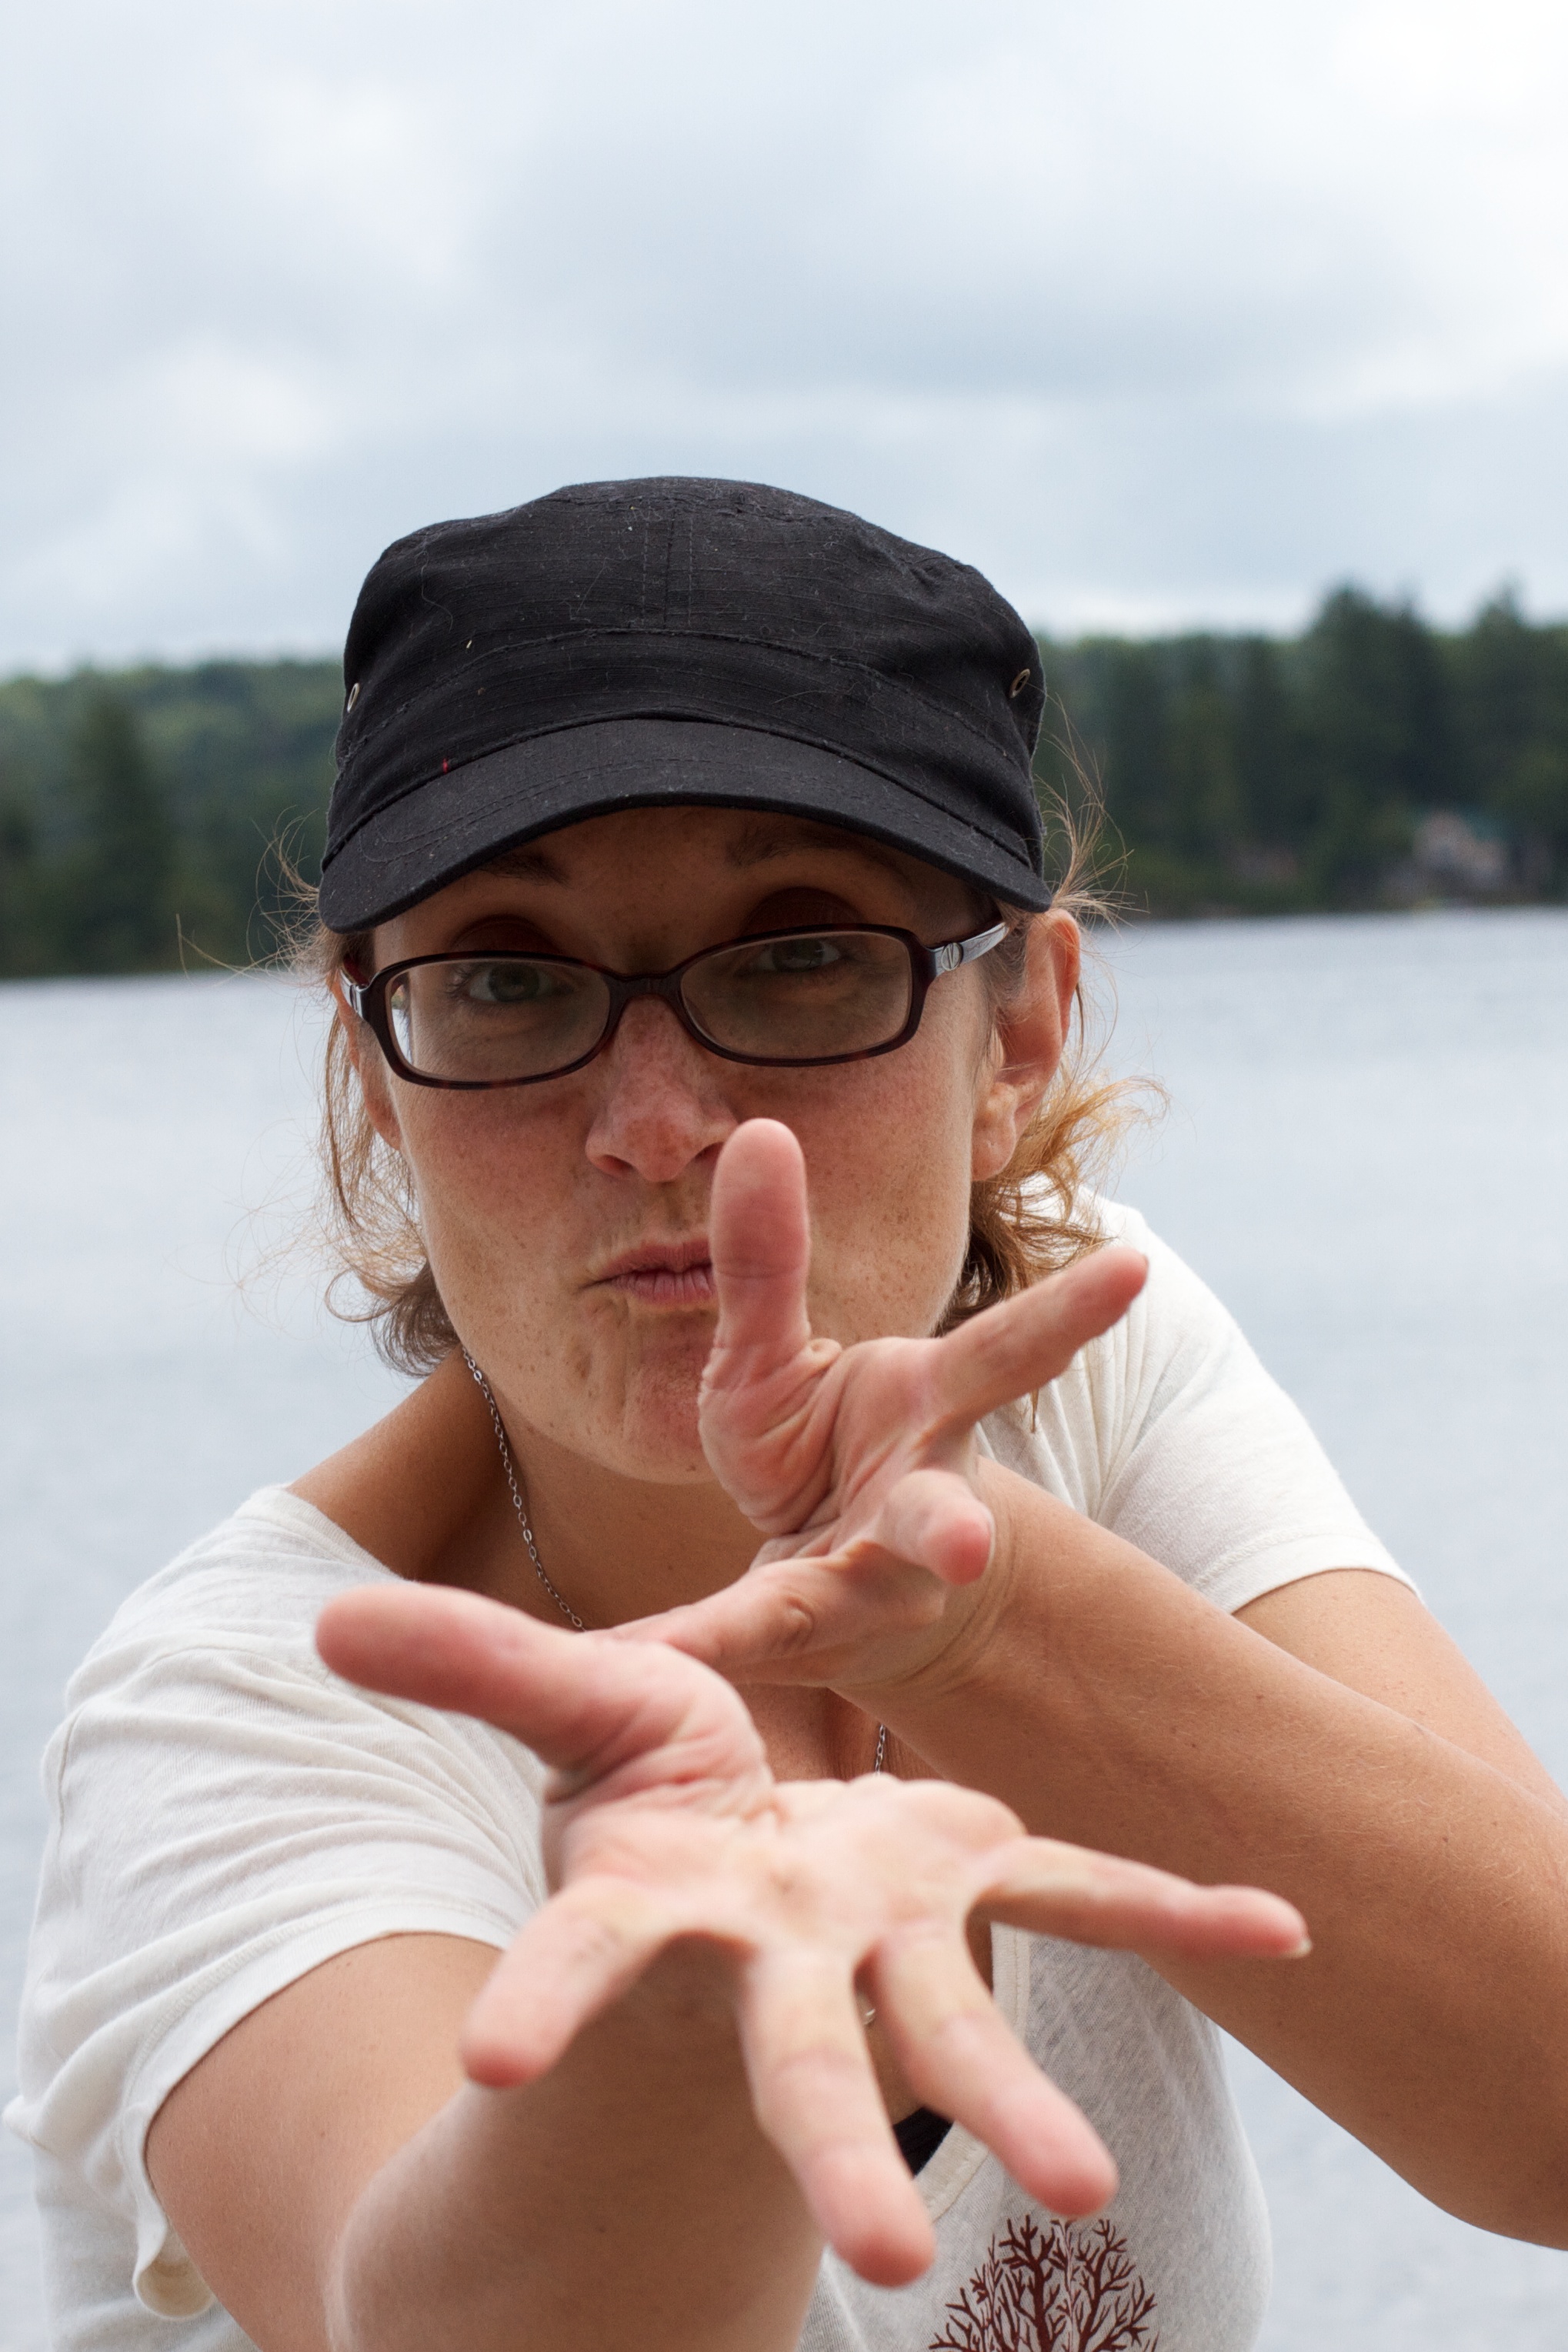
man, person, vacation, male, leg, portrait, clothing, sunglasses, glasses, head, skin, beauty, unplugd12, vision care